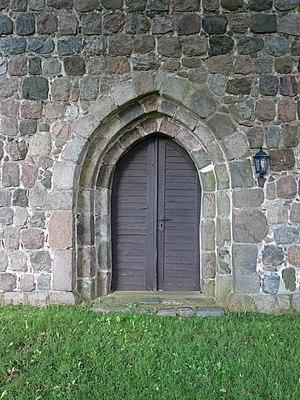
Portail occidental de l'église de Storkow, ville de Templin, arrondissement Uckermark, état fédéral de Brandebourg, Allemagne Object location53°